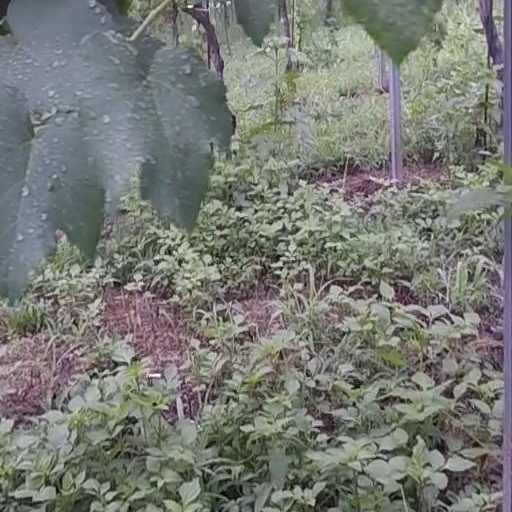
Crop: grape